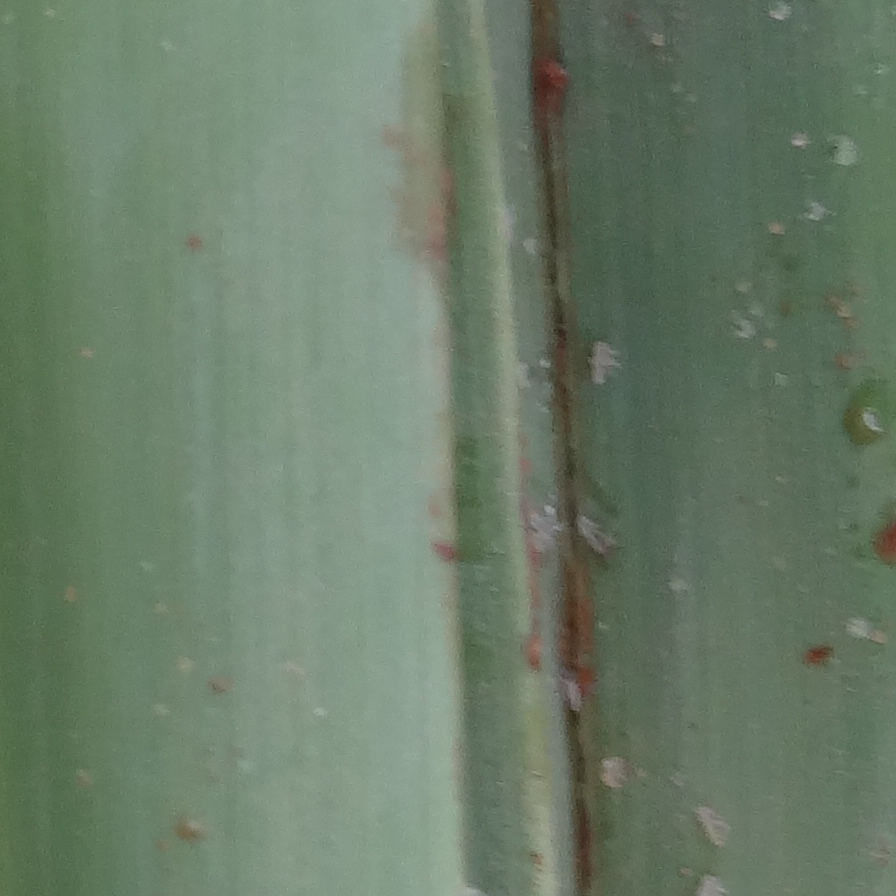
Label: Dubas